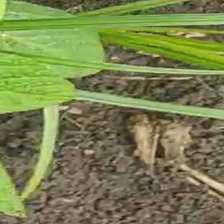
Weed species: Lavhala_(Cyperus_Rotundus)